Ayr

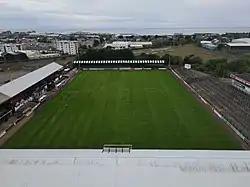
Ayr United F.C. play home matches at Somerset Park in the town

Ayr is a coastal town which lies on the mouth of the River Ayr which flows into the larger Firth of Clyde estuary. From the coast, the Isle of Arran can be seen, and on a very clear day, the northern tip of Northern Ireland is also visible. Ayr is located within the region of Strathclyde, and forms part of the historic county of Ayrshire. Today, it is the largest town and administrative centre of South Ayrshire. Much of the land in and around Ayr is flat and low lying surface, used for rearing dairy cattle. Towards the south of Ayr, however, the land is higher than most areas in the county of Ayrshire, an example of this being the Brown Carrick Hill which is situated due south of Doonfoot. Ayr lies approximately southwest of Glasgow.